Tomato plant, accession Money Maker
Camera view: tilt-top (135 deg); turntable rotation: 240 degrees
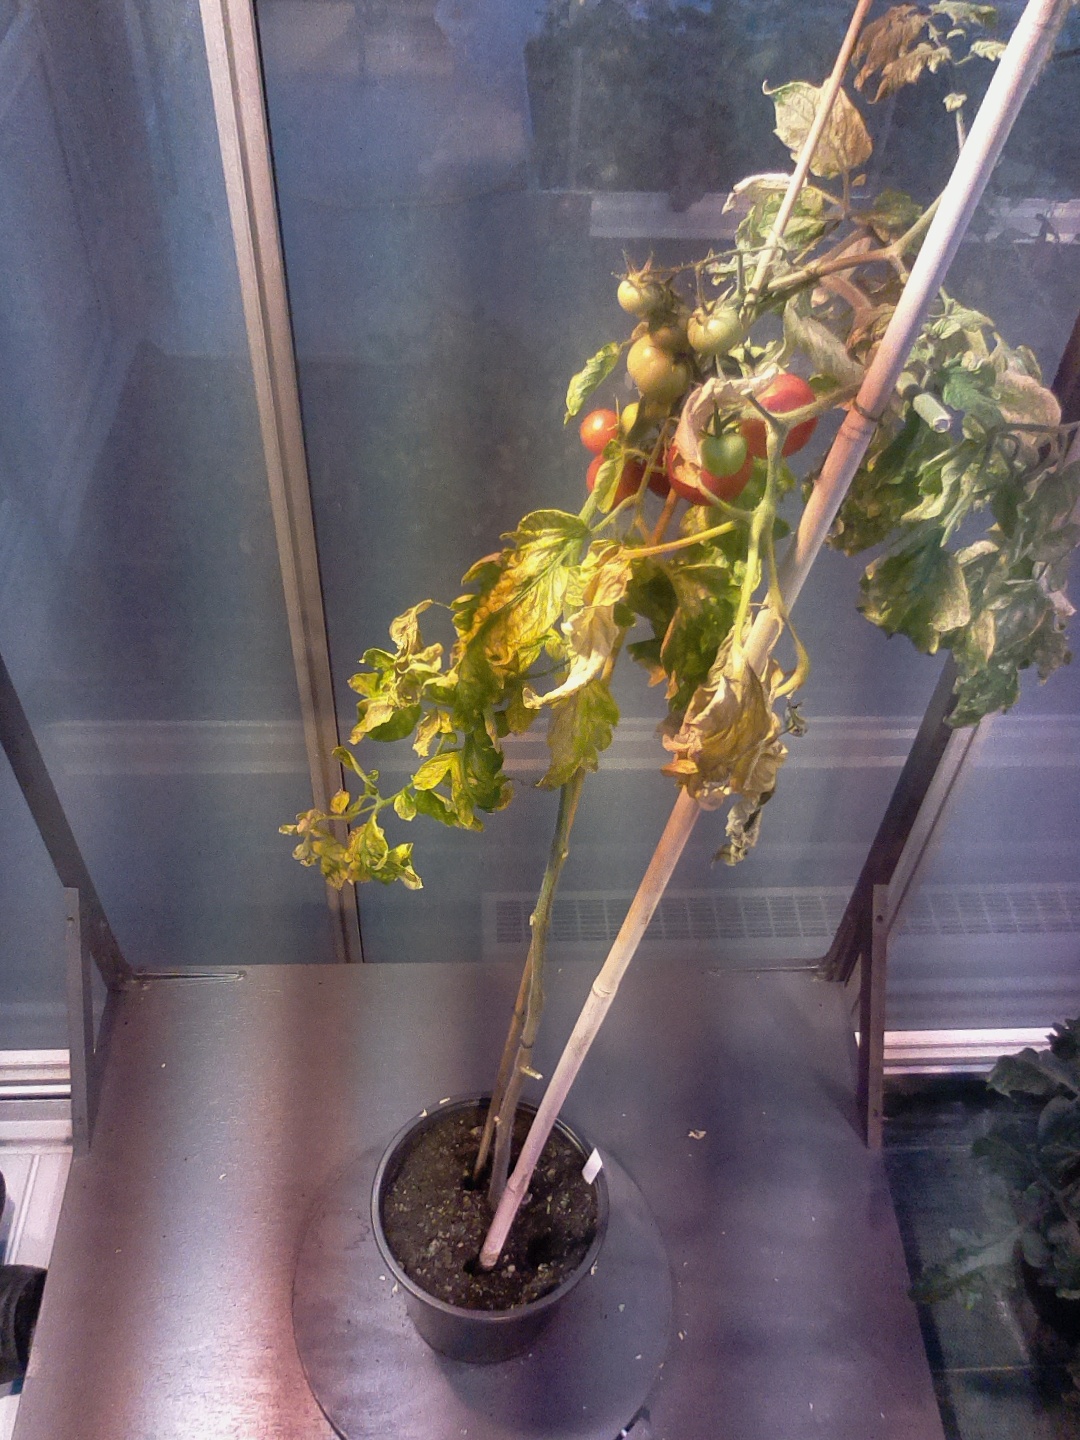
BBCH growth stage 84: 40%-50% of fruits show typical fully ripe color